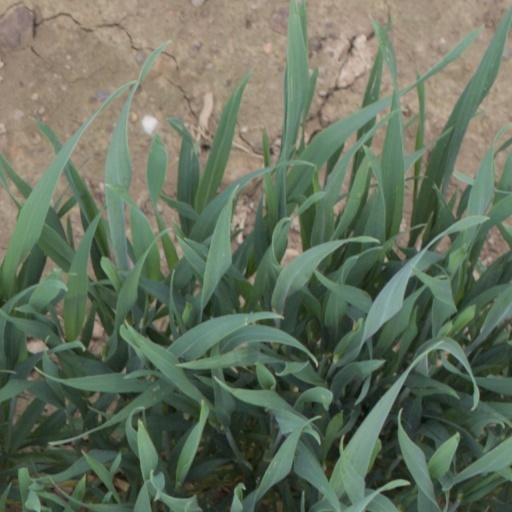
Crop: wheat